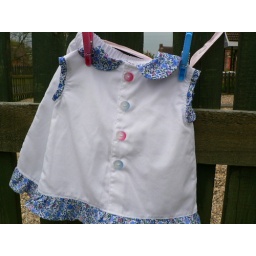
Four large buttons in blue and pink finish the back of the blouse.